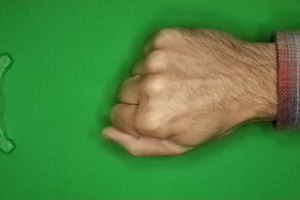
Label: rock